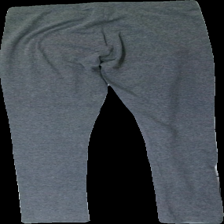
View: back
Type: Tights
Category: Ladies
Brand: Gina Tricot
Colors: Grey
Material: 42% cott, 51% poly, 7% elas
Cut: Regular, Tight
Size: S
Price range: <50
Recommended usage: Export
Description: Grey tights from Gina Tricot, size S. Poor condition.